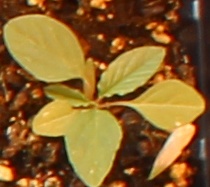
Label: Palmer Amaranth